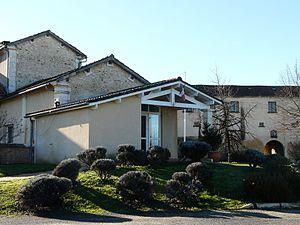
La mairie de Bourrou, Dordogne, France.